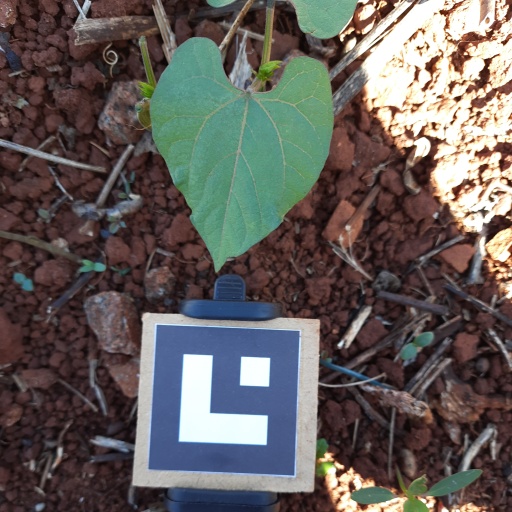
Observations: wavy surface, no eating holes, under shade